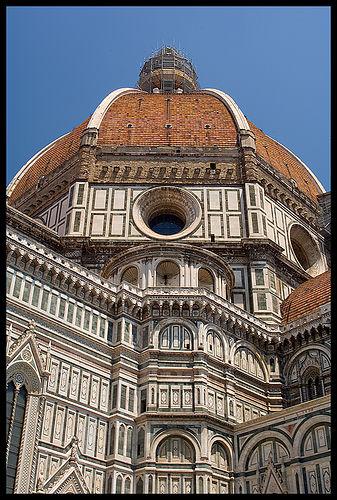
Weather: sun or clear